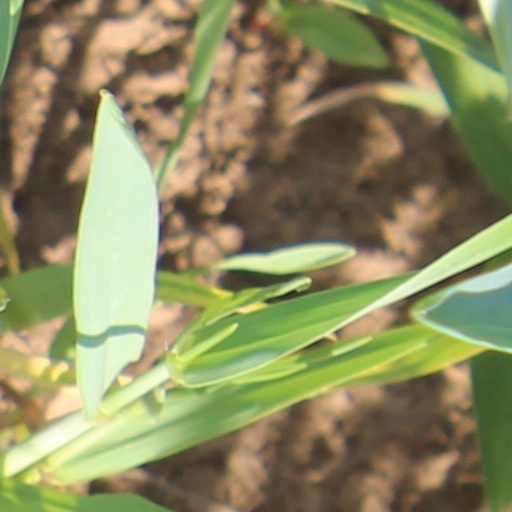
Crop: wheat